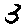
Label: 3